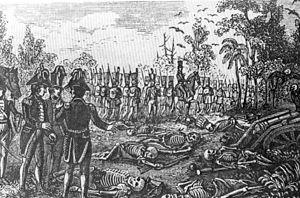
La seconde guerre séminole, également connue sous le nom de guerre de Floride, est un conflit qui se déroula de 1835 à 1842 en Floride entre divers groupes d'Amérindiens, connus sous le nom générique de Séminoles, et les États-Unis. Elle fait partie d'une série de conflits appelés les guerres séminoles. La seconde guerre séminole, souvent appelée la Guerre séminole, fut la plus coûteuse des guerres indiennes et l'une des plus longues que menèrent les États-Unis. Elle fut aussi l'une des premières guerres de guérilla, préfigurant sans doute ce qu'allait être les guerres de guérilla au XXᵉ siècle.